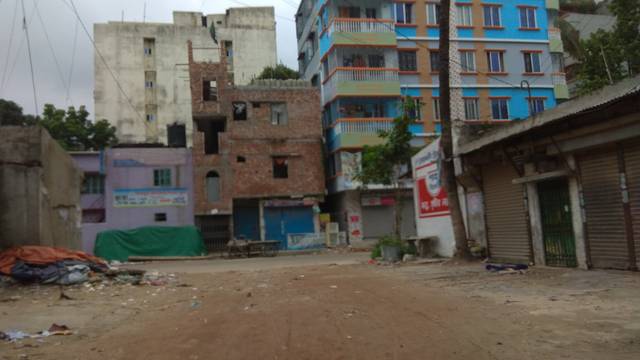
Region: Bangladesh
Coordinates: 23.809, 90.37